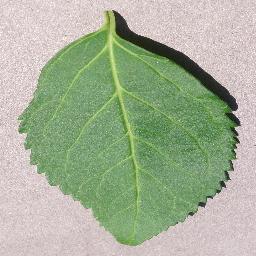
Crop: cherry
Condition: (including_sour)_healthy